Samsung SGH-T401G

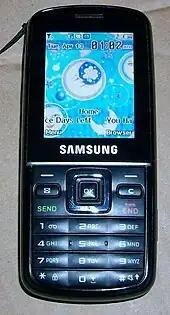

Samsung SGH-T401G is a side slider messaging featurephone manufactured by Samsung for use on the U.S. GSM networks of Net10, TracFone Wireless, and Straight Talk.